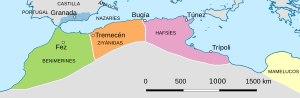
L'Algérie ; et arabe algérien : الدزاير, الجازاير ou لدزاير ; en tamazight et tifinagh ⴷⵣⴰⵢⵔ est un pays d’Afrique du Nord faisant partie du Maghreb. Depuis 1962, elle est nommée en forme longue République algérienne démocratique et populaire, abrégée en RADP. Sa capitale est Alger, la ville la plus peuplée du pays, dans le Nord, sur la côte méditerranéenne.